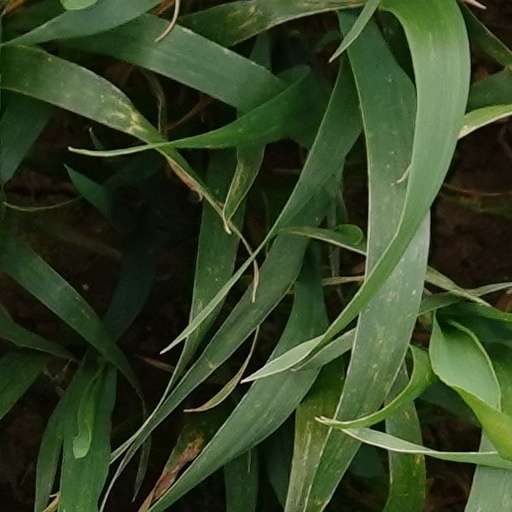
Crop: wheat